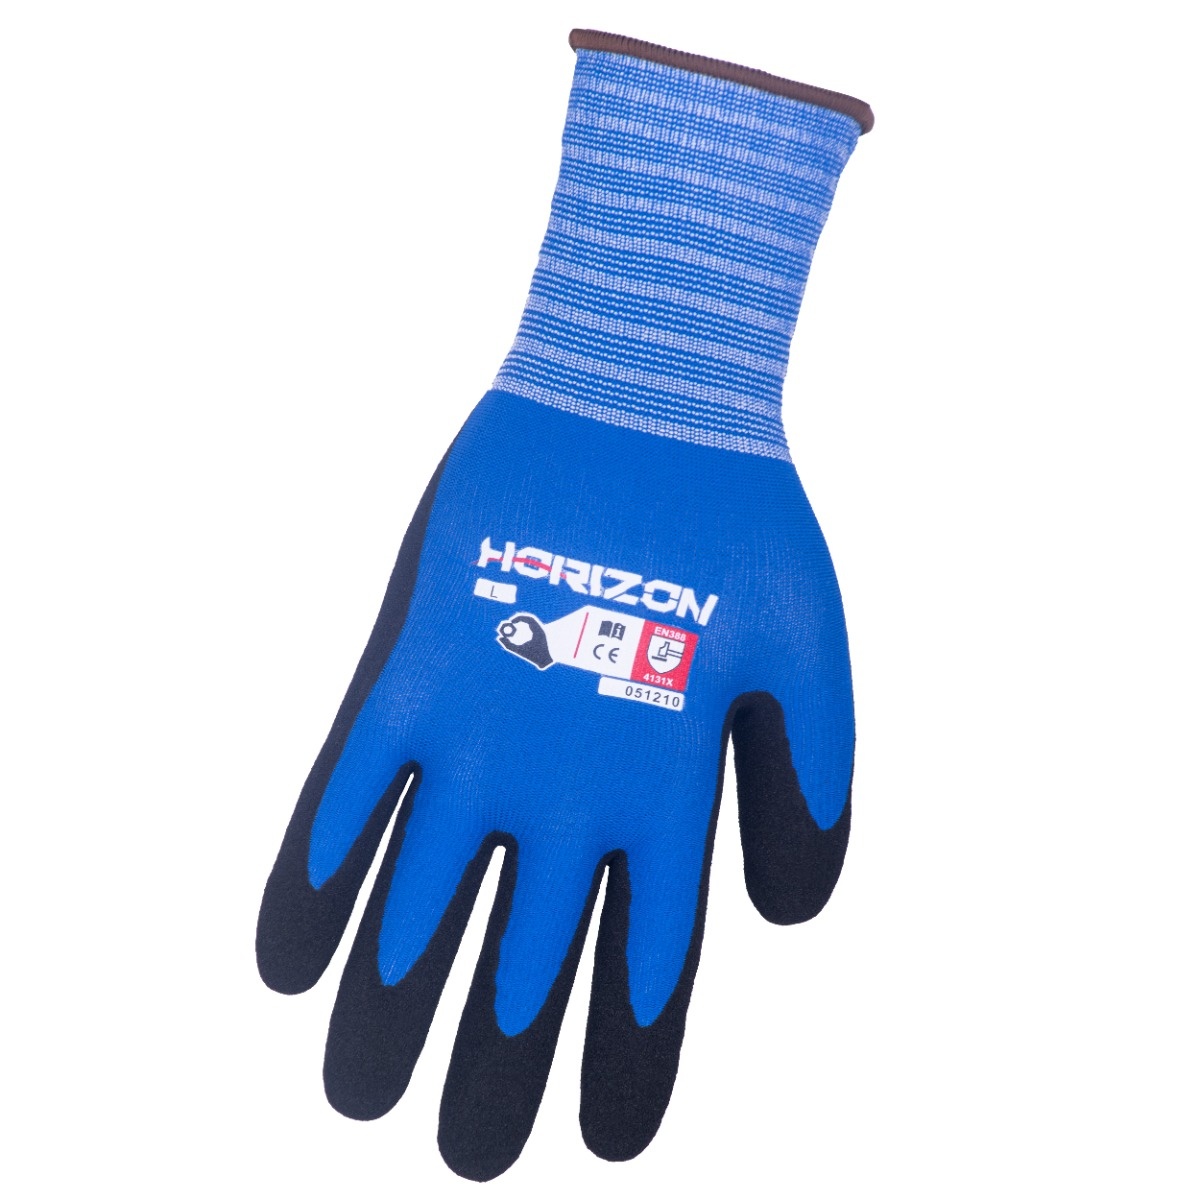
Sandy Textured Nitrile Coated Gloves
Theses Horizon gloves are coated in sandy micro-foam nitrile on palms and fingertips, offering protection against chemical products while giving you the grip you need in oily environment. Their nylon and elastane shell also makes them perfect for keeping you comfortable as you work. ▪ Nylon and elastane shell for added dexterity and comfort - 15 gauge ▪ Sandy micro foam nitrile coated palm and fingertips ▪ Touch screen compatible ▪ Elastic knit cuff
Brand: Jastex Sourcing Solutions- Quality Restaurant Uniforms
Category: Business & Industrial > Work Safety Protective Gear > Safety Gloves > Chemical-Resistant Safety Gloves